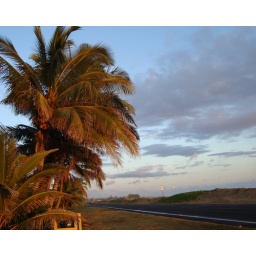
the view near the street (the beach is just over the sand mound)